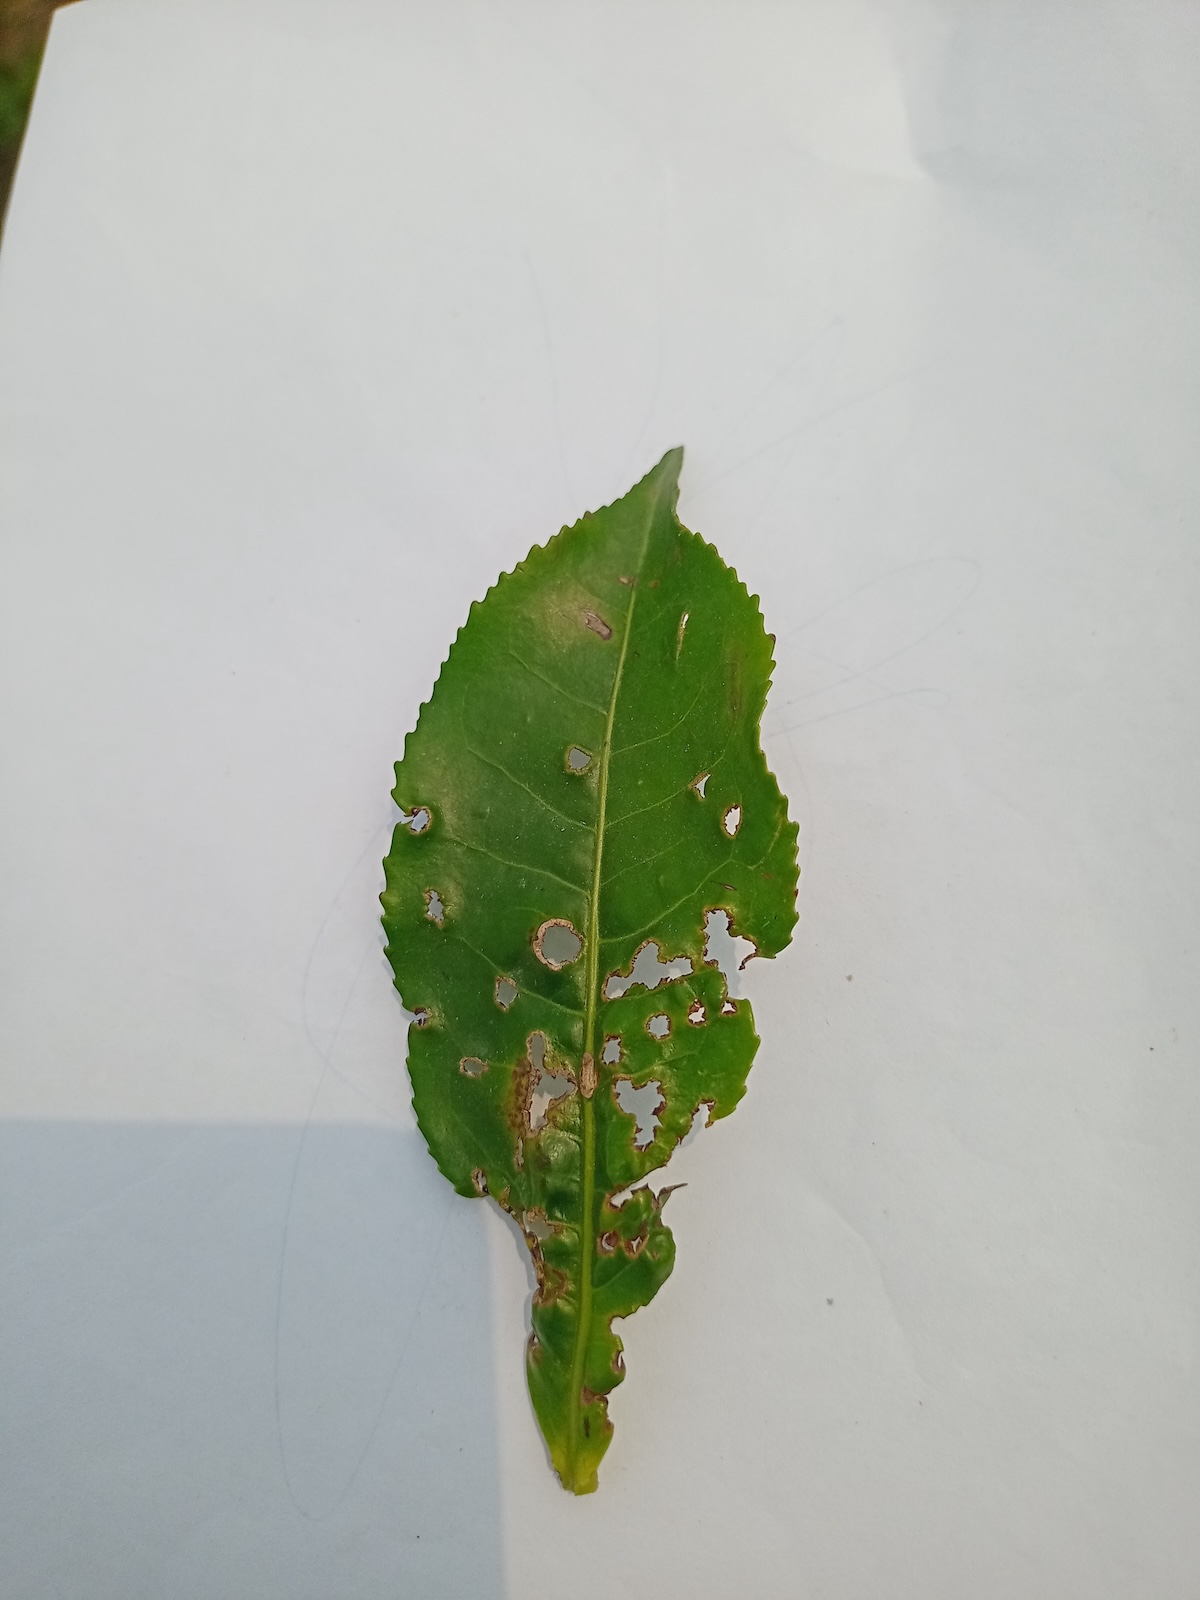
Label: Green mirid bug